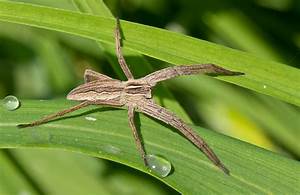
Label: ragno